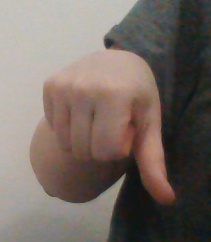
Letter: waw